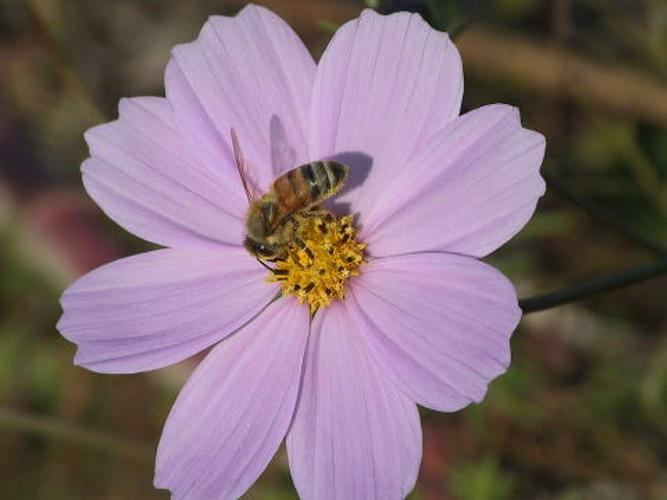
Flower: mexican aster